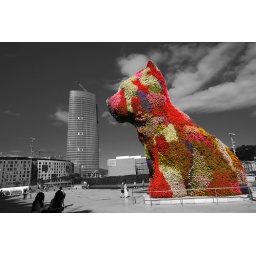
this giant cat in flowers greets visitors to the guggenheim museum, designed by architect Frank Gehry.